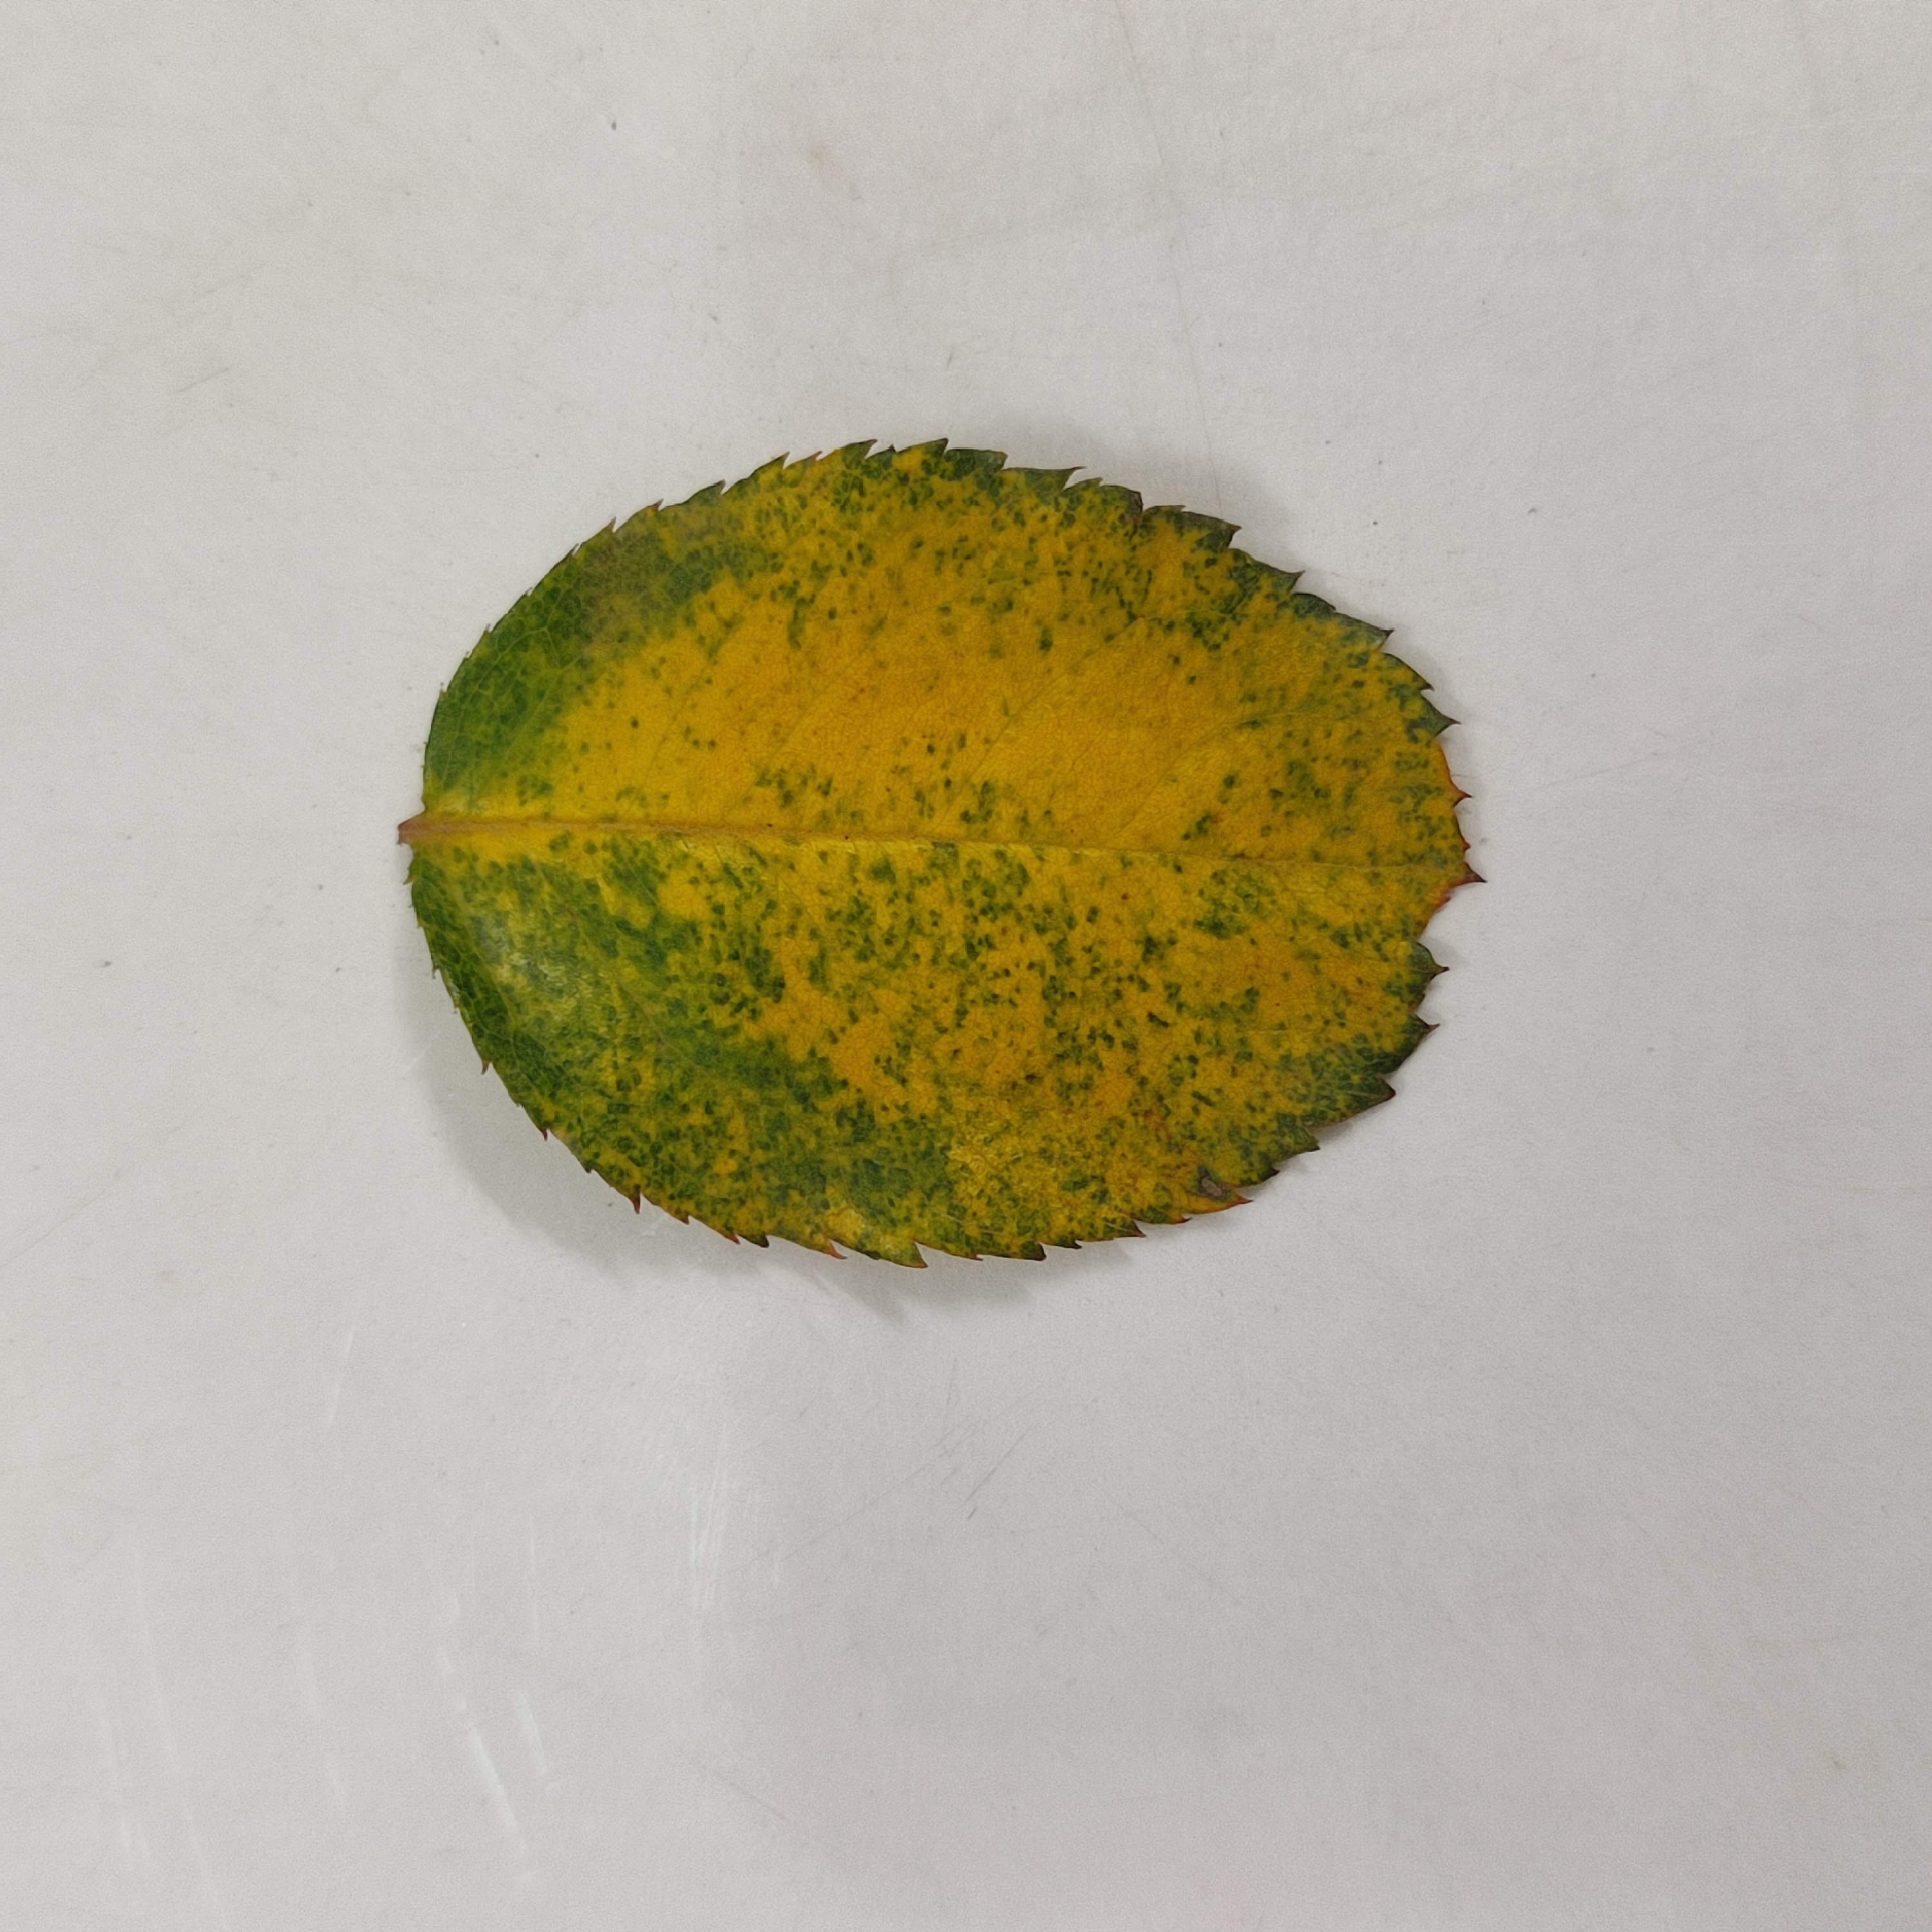
Label: Yellow Mosaic Virus